Gajapati Empire

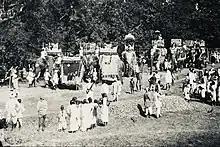
Royal elephants of the Jeypore Kingdom of Kalinga

Musical instruments used to motivate soldiers during march and warfare. The names of musical instruments include "Damalu, Damame, Tamaka, Bizighosa, Daundi, Ghumura, Bheri, Turi, Ranasingha" etc. The names of weapons used by the Gajapati army are also mentioned like "Dhanu, Trona, Sara, Asi, Parigha, Pattisa, Kunta, Jathi, Buruja, Saveli" etc. Information with regards to breaking of gateways and walls of forts with the help of horses, elephants and iron instruments are also found in the same text.